Henry Hull

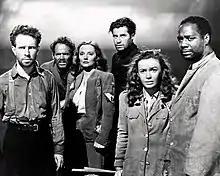
Hitchcock's "Lifeboat" (1944) with Hume Cronyn, Hull, Tallulah Bankhead, John Hodiak, Mary Anderson, and Canada Lee

Hull appeared in 74 films between 1917 and 1966, often playing supporting characters such as the uncle of Tyrone Power's love interest Nancy Kelly in "Jesse James" (1939). He appeared as Charles Rittenhouse, a wealthy industrialist in Alfred Hitchcock's "Lifeboat" (1944). Some of his other notable roles were as Abel Magwitch in the 1934 version of "Great Expectations" and in the last film of director Tod Browning, "Miracles for Sale" (1939). He starred in "Werewolf of London" in 1935.